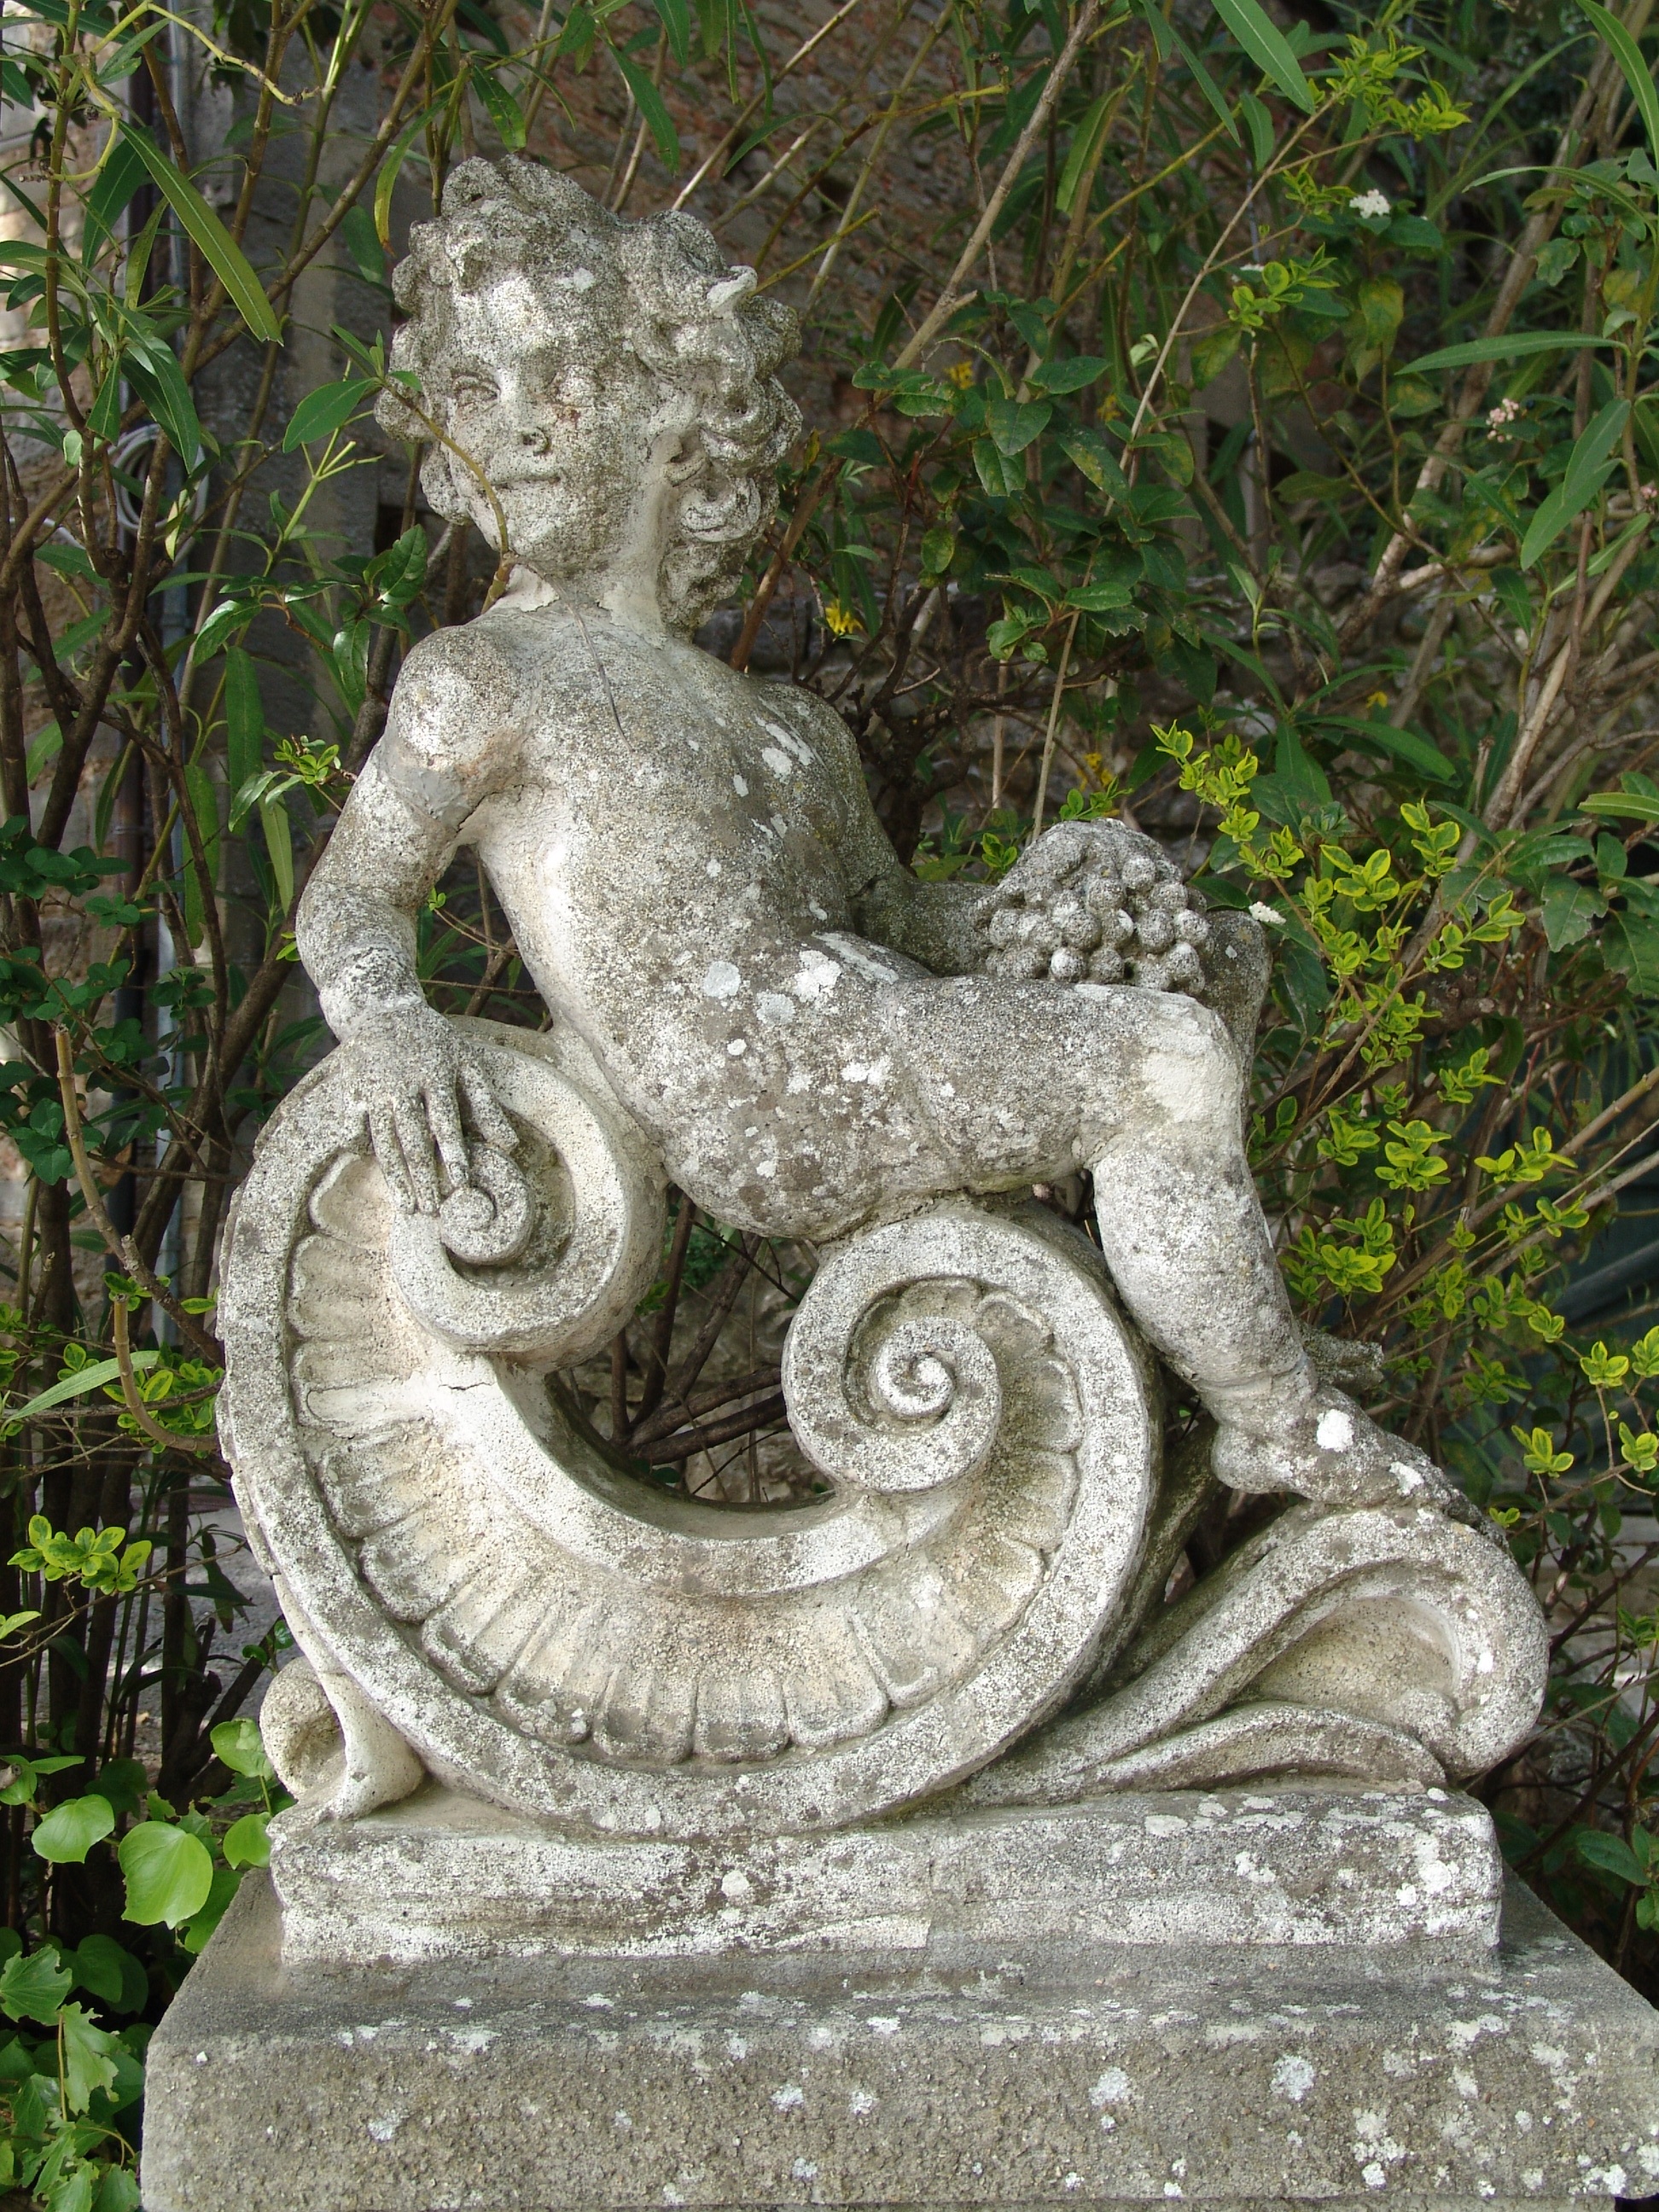
nature, stone, monument, statue, italy, tuscany, sculpture, art, figure, temple, fountain, carving, water feature, stone carving, ancient history